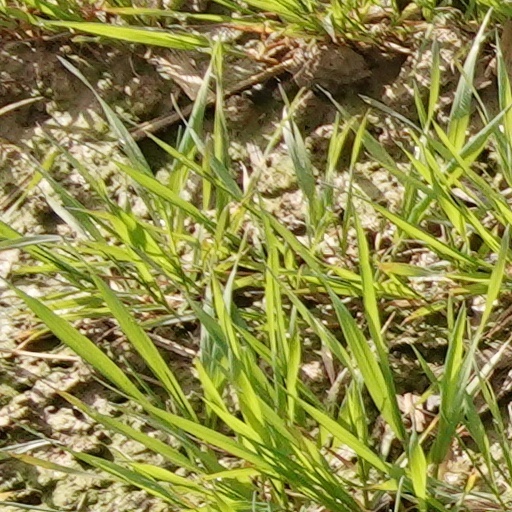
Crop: wheat